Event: Nepal Earthquake
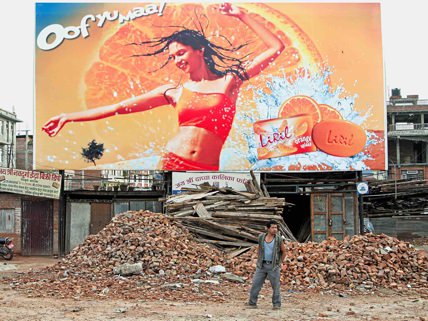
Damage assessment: damage